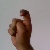
The image shows a hand gesture representing the letter 'X' in Indian Sign Language.